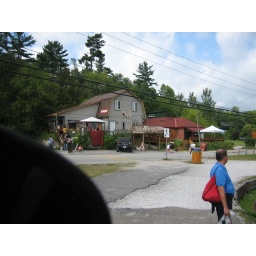
View across road from train in Wakefield